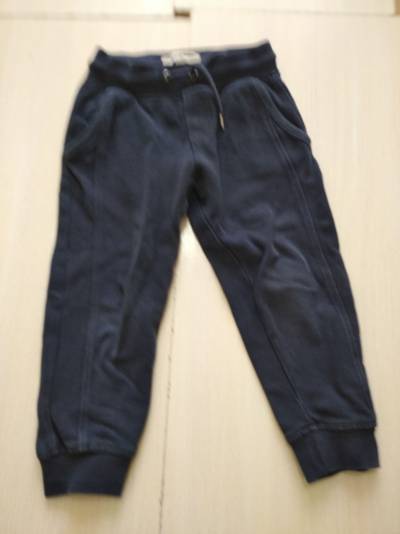
Waste category: clothes